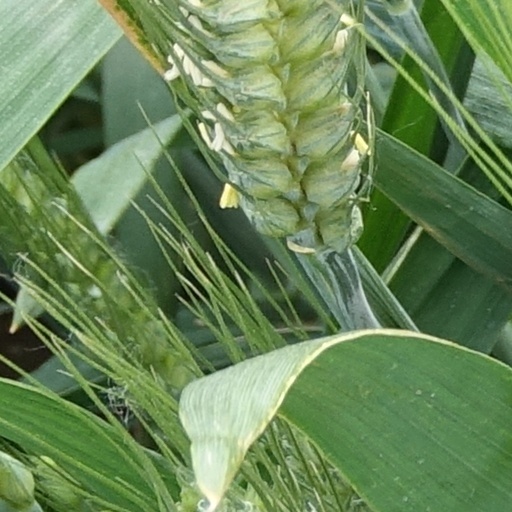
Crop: wheat